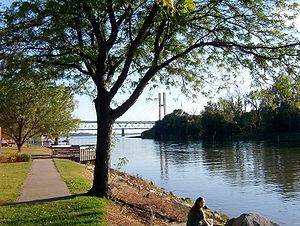
Quincy est une ville de l'Illinois, dans le comté d'Adams, aux États-Unis. Sa population s'élevait à 40 633 habitants en 2010, contre 40 366 en l'an 2000.